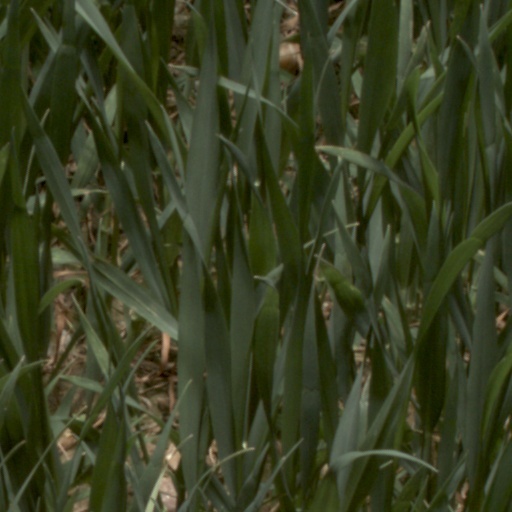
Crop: wheat